Central Statistical Directorate

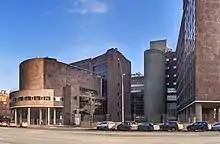
Tsentrosoyuz building

The Central Statistical Directorate (or Board or Administration), abbreviated TsSU, was the main statistical organization of the former Soviet Union; it was dissolved in 1987, replaced by Goskomstat.